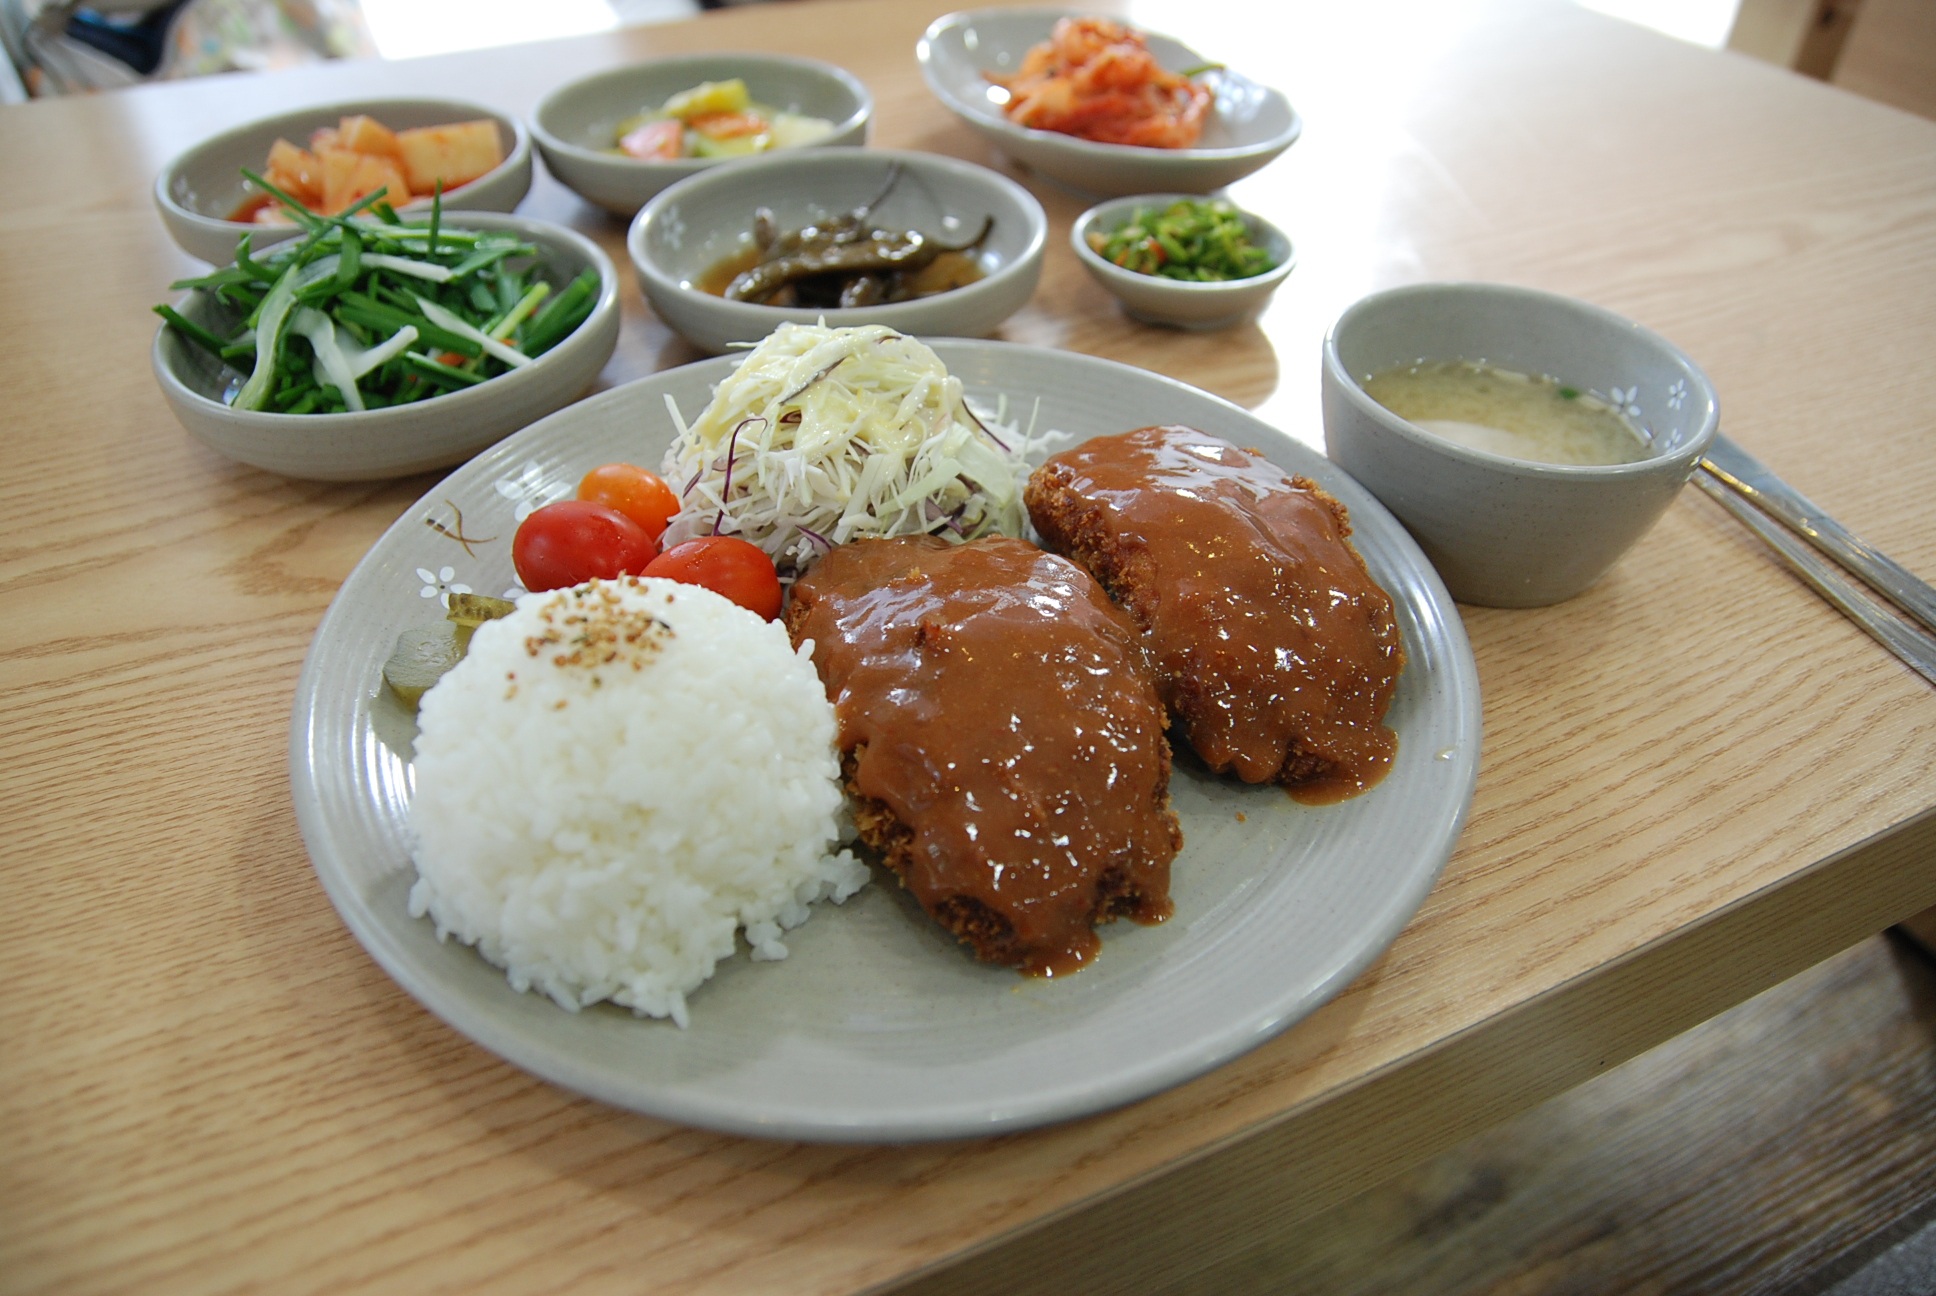
restaurant, dish, meal, food, lunch, cuisine, asian food, sanctuary, seoul, cutlet, republic of korea, chinese food, steamed rice